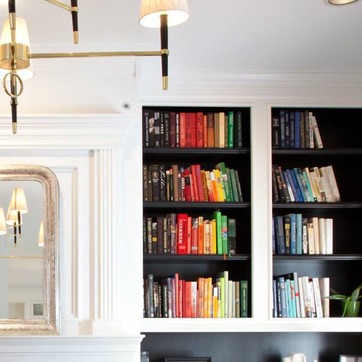
Material: paper